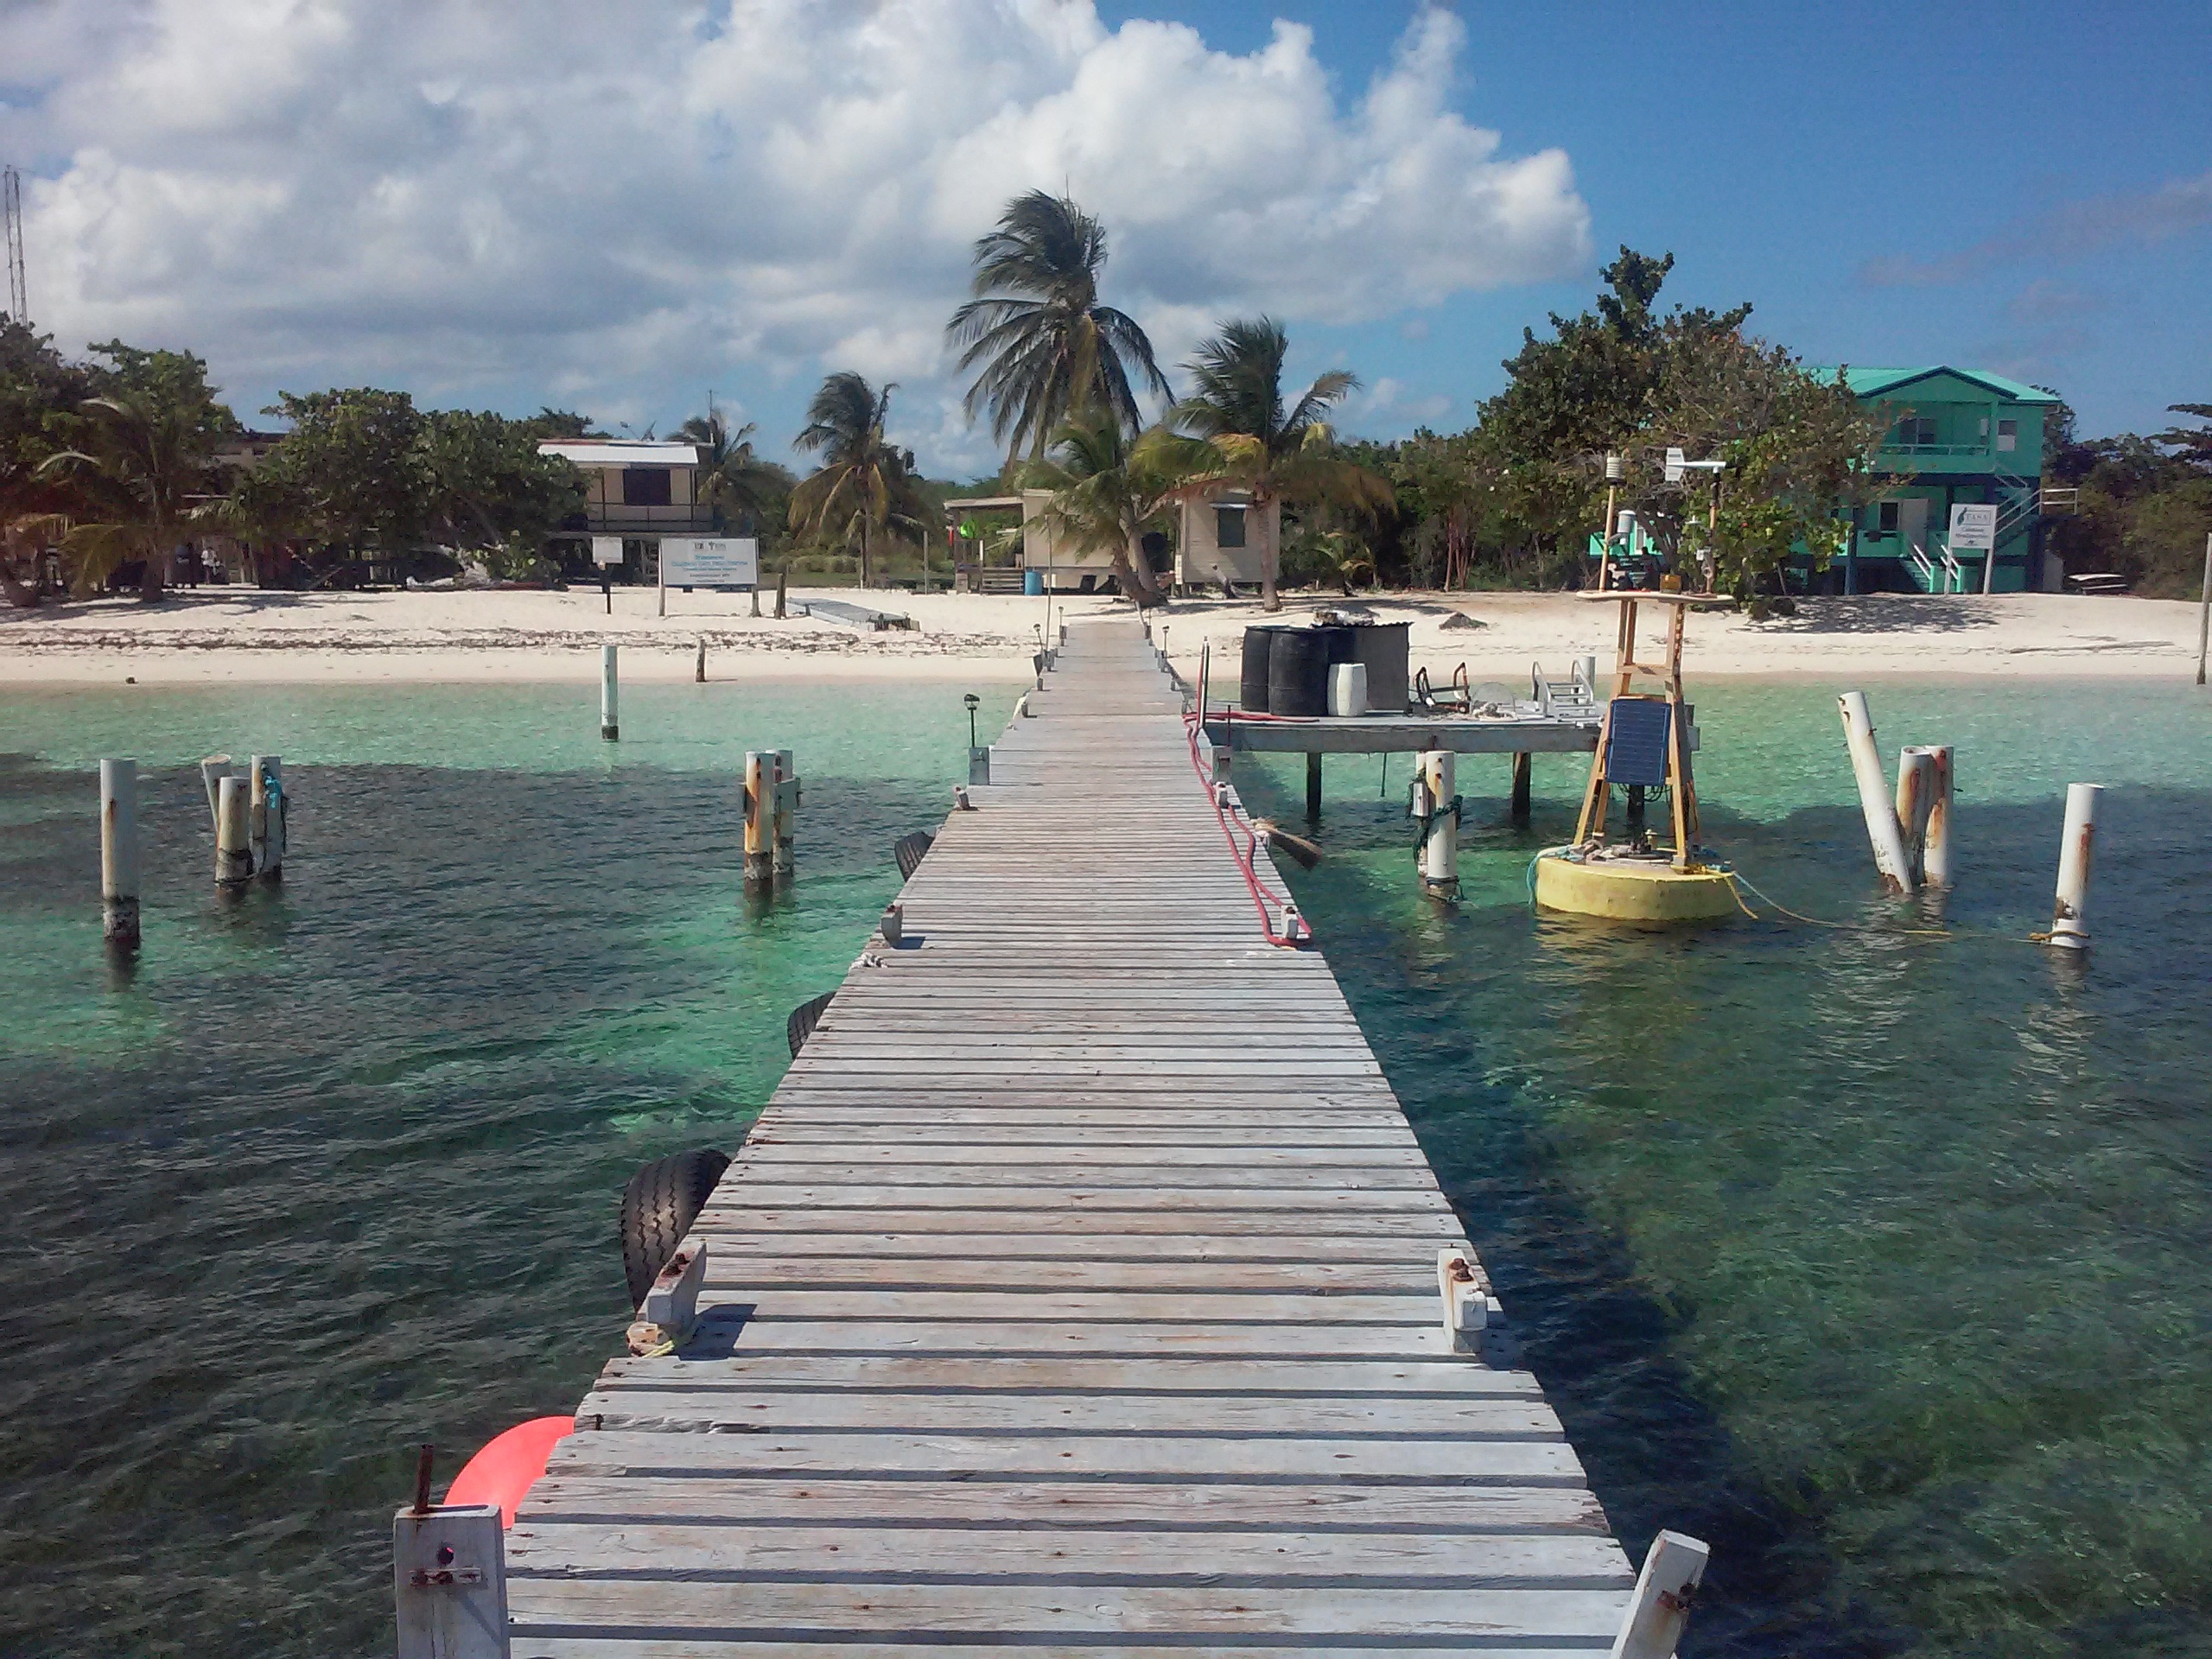
beach, landscape, sea, coast, water, nature, sand, ocean, dock, sky, boardwalk, sunset, shore, pier, walkway, summer, vacation, travel, relax, paradise, swimming pool, scenic, tropical, holiday, bay, island, blue, tourism, leisure, outdoors, sunny, resort, wooden, estate, destination, coral reefs, belize, calabash caye